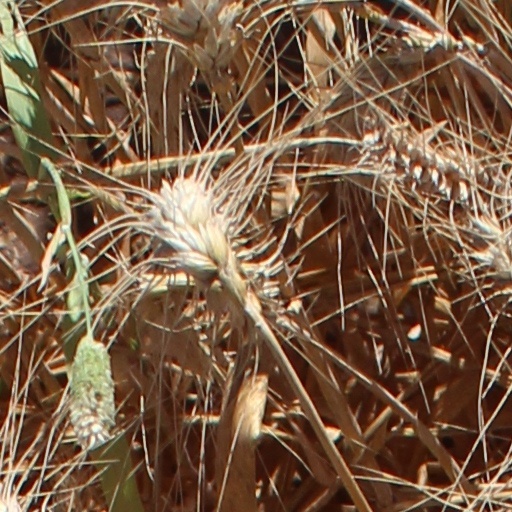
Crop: wheat